Accurizing

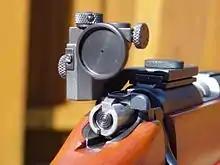
A target aperture sight, mounted on the receiver. This rearward mounting position provides a long sight radius, and the small aperture provides a long depth of field and precise alignment

A firearm's sights help its user to align the barrel with an intended target. In some cases the only refinement in a "target" firearm over a standard model is improved sights.